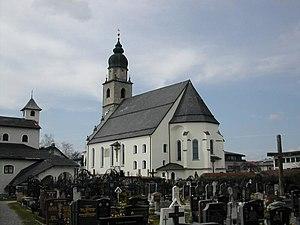
Seekirchen am Wallersee est une ville autrichienne du district de Salzbourg-Umgebung dans le land de Salzbourg.